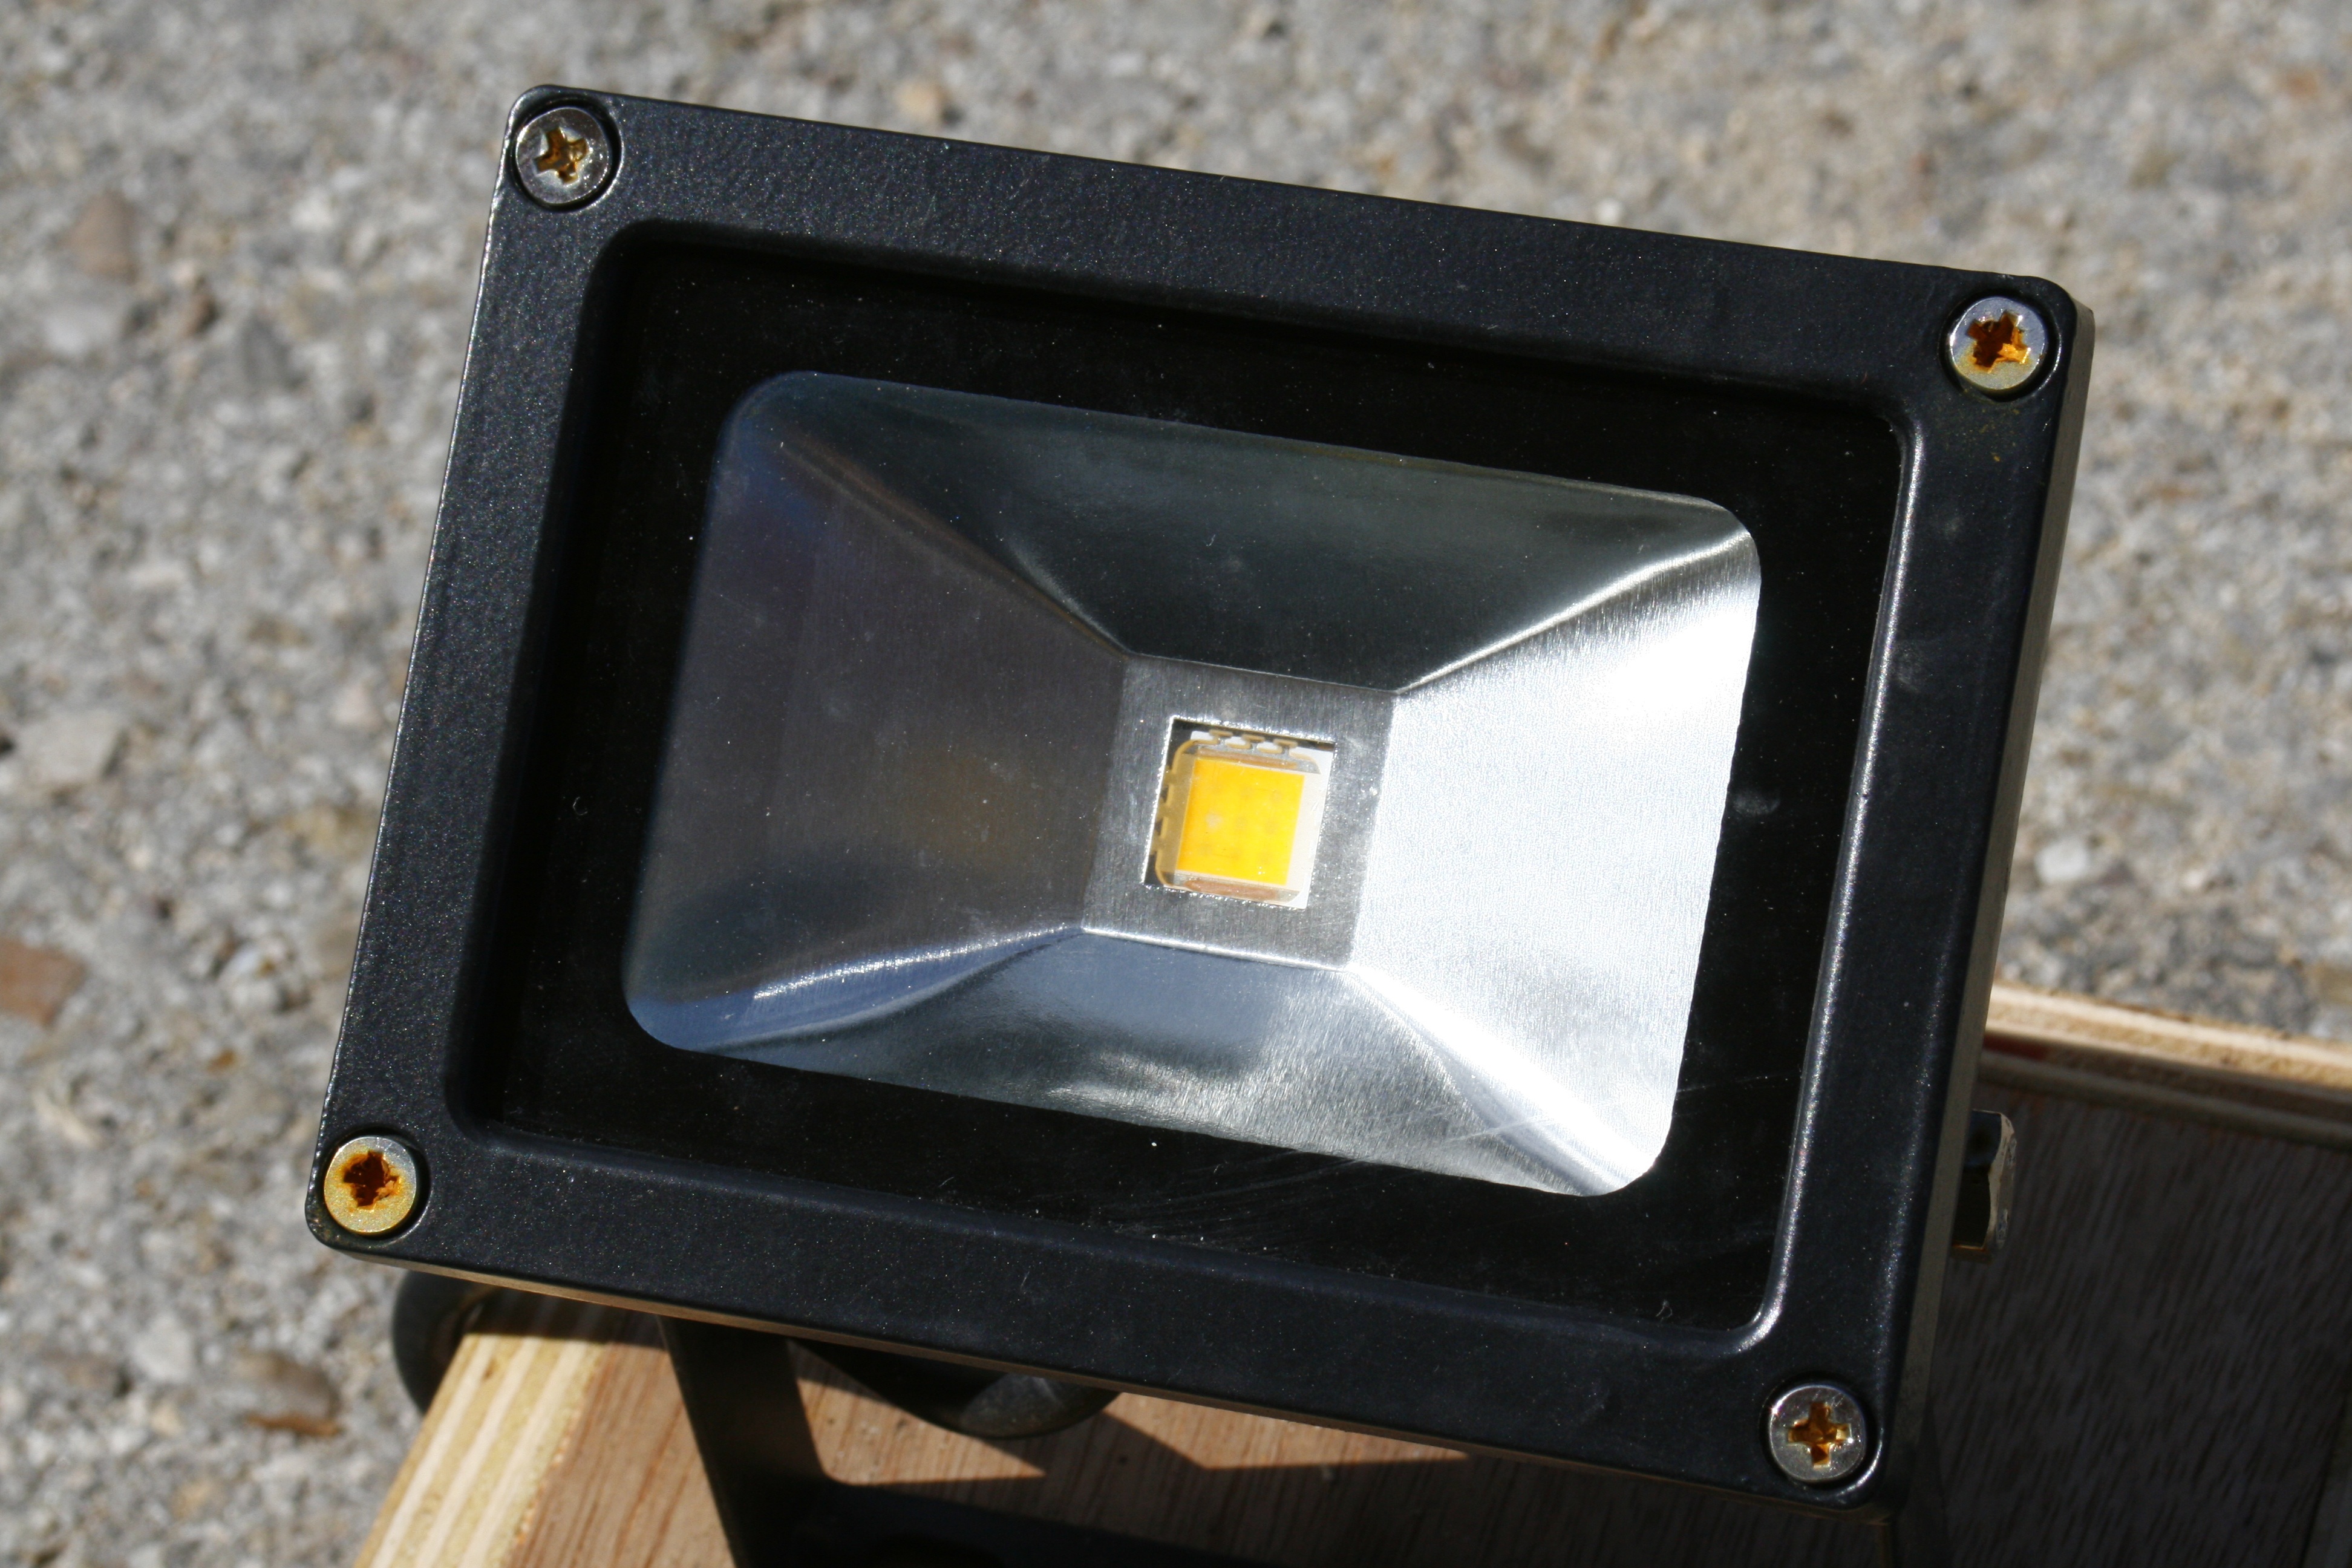
light, lamp, electricity, lighting, led, spotlights